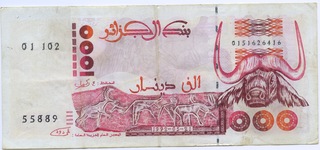
Denomination: 1000DZD